Gayathri Yuvraaj

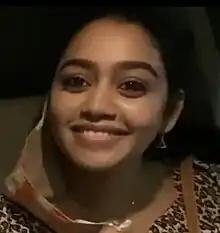
Gayathri in 2022

Gayathri Yuvraaj (born 11 November 1988) is an Indian television actress who works in Tamil television industry. She made her acting debut in the Tamil television serial "Thendral" which aired on Sun TV.